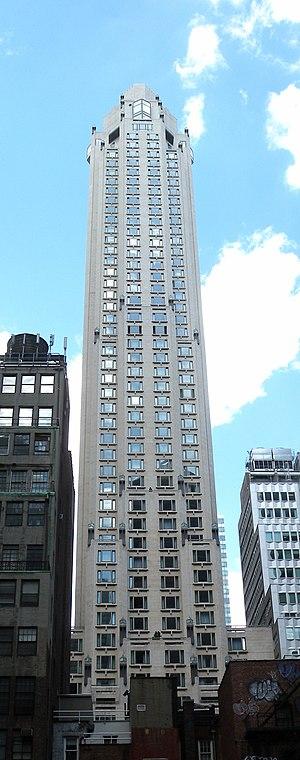
Four Seasons Hotels and Resorts est un groupe hôtelier de luxe dont le siège se trouve à Toronto en Ontario.
Le Four Seasons Hotel New York est un gratte-ciel de 208 mètres de hauteur construit à New York aux États-Unis en 1993. L'immeuble abrite 364 chambres d'hôtel appartenant à la chaine Four Seasons Hotels and Resorts. Il s'agit de l'un des plus hauts hôtels de New York.